George W. Bush

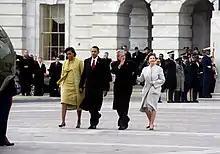
Former president George W. Bush and his wife being escorted to a waiting helicopter by President Barack Obama and First Lady Michelle Obama on January 20, 2009

The September 11 terrorist attacks were a major turning point in Bush's presidency. That evening, he addressed the nation from the Oval Office, promising a strong response to the attacks. He also emphasized the need for the nation to come together and comfort the families of the victims. Three days after the attacks, Bush visited Ground Zero and met with then-New York City Mayor Rudy Giuliani, firefighters, police officers, and volunteers. Bush addressed the gathering via a megaphone while standing on rubble: "I can hear you. The rest of the world hears you. And the people who knocked these buildings down will hear all of us soon."